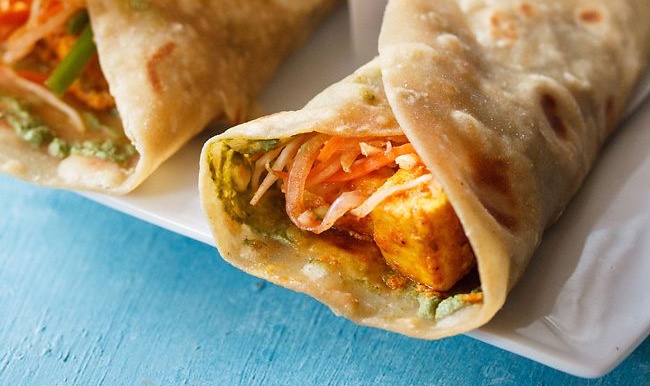
Dish: kaathi_rolls